Pisa

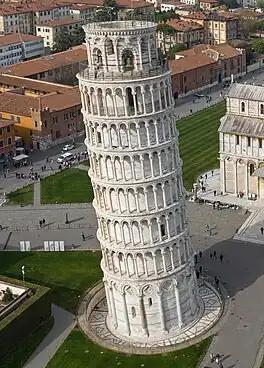
The Leaning Tower of Pisa

The new freedom did not last long; 15 years of battles and sieges by the Florentine troops led by Antonio da Filicaja, Averardo Salviati and Niccolò Capponi were made, but they failed to conquer the city. Vitellozzo Vitelli with his brother Paolo were the only ones who actually managed to break the strong defences of Pisa and make a breach in the Stampace bastion in the southern west part of the walls, but he did not enter the city. For that, they were suspected of treachery and Paolo was put to death. However, the resources of Pisa were getting low, and at the end, the city was sold to the Visconti family from Milan and eventually to Florence again. Livorno took over the role of the main port of Tuscany. Pisa acquired a mainly cultural role spurred by the presence of the University of Pisa, created in 1343, and later reinforced by the Scuola Normale Superiore di Pisa (1810) and Sant'Anna School of Advanced Studies (1987).